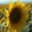
Label: sunflower